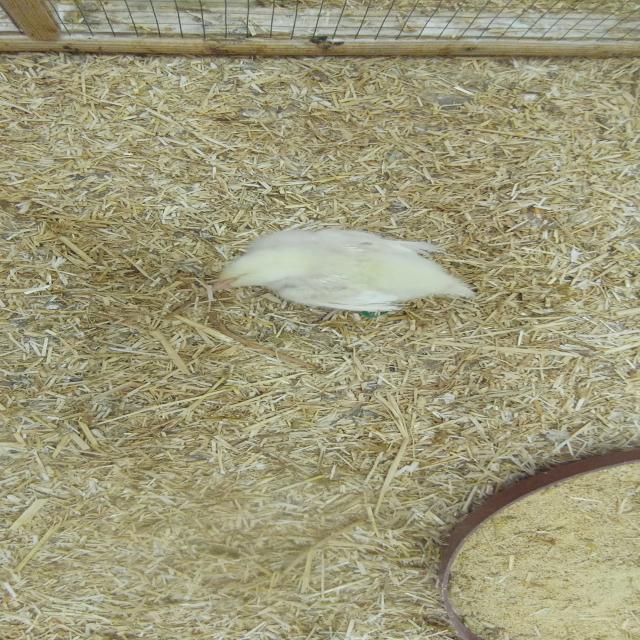
Weight: 217 g